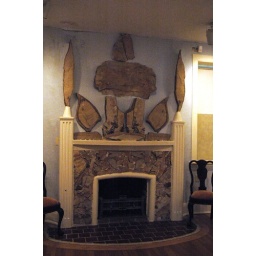
The other fireplace in the second bedroom on the first floor